Packard X-2775

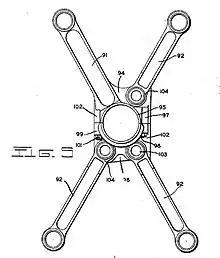
Master/slave connecting rod arrangement

The connecting rods were of a master-and-slave design similar to that used on a radial engine. In any engine using master-and-slave rods, all cylinders not located at 180° from the cylinder using the master rod will have slightly longer stroke lengths than the cylinders with the master rods. Here, the stroke became a slightly longer in two of four banks, and resulted in slightly more displacement than the nominal of an engine of that bore and stroke. The engine produced at 2,700 rpm and weighed .